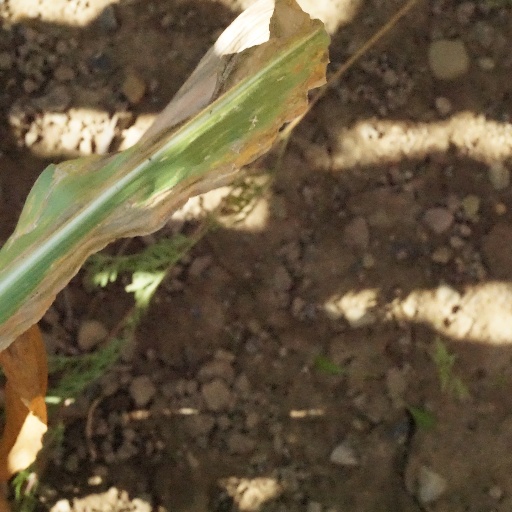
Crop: maize; corn